Eddie Rickenbacker

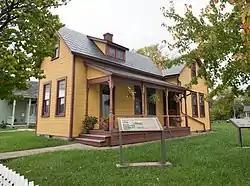
Rickenbacker's childhood home

His father worked for breweries and street-paving crews and his mother Lizzie took in laundry to supplement the family income. In 1893, his father owned a construction company. With a loan from Lizzie's parents, the couple purchased a lot and built a small home at 1334 East Livingston Avenue, southeast of downtown at the edge of the city limits in 1893. The house lacked running water, indoor plumbing, and electricity. This is where Edd, as he was called by his parents, spent his childhood.